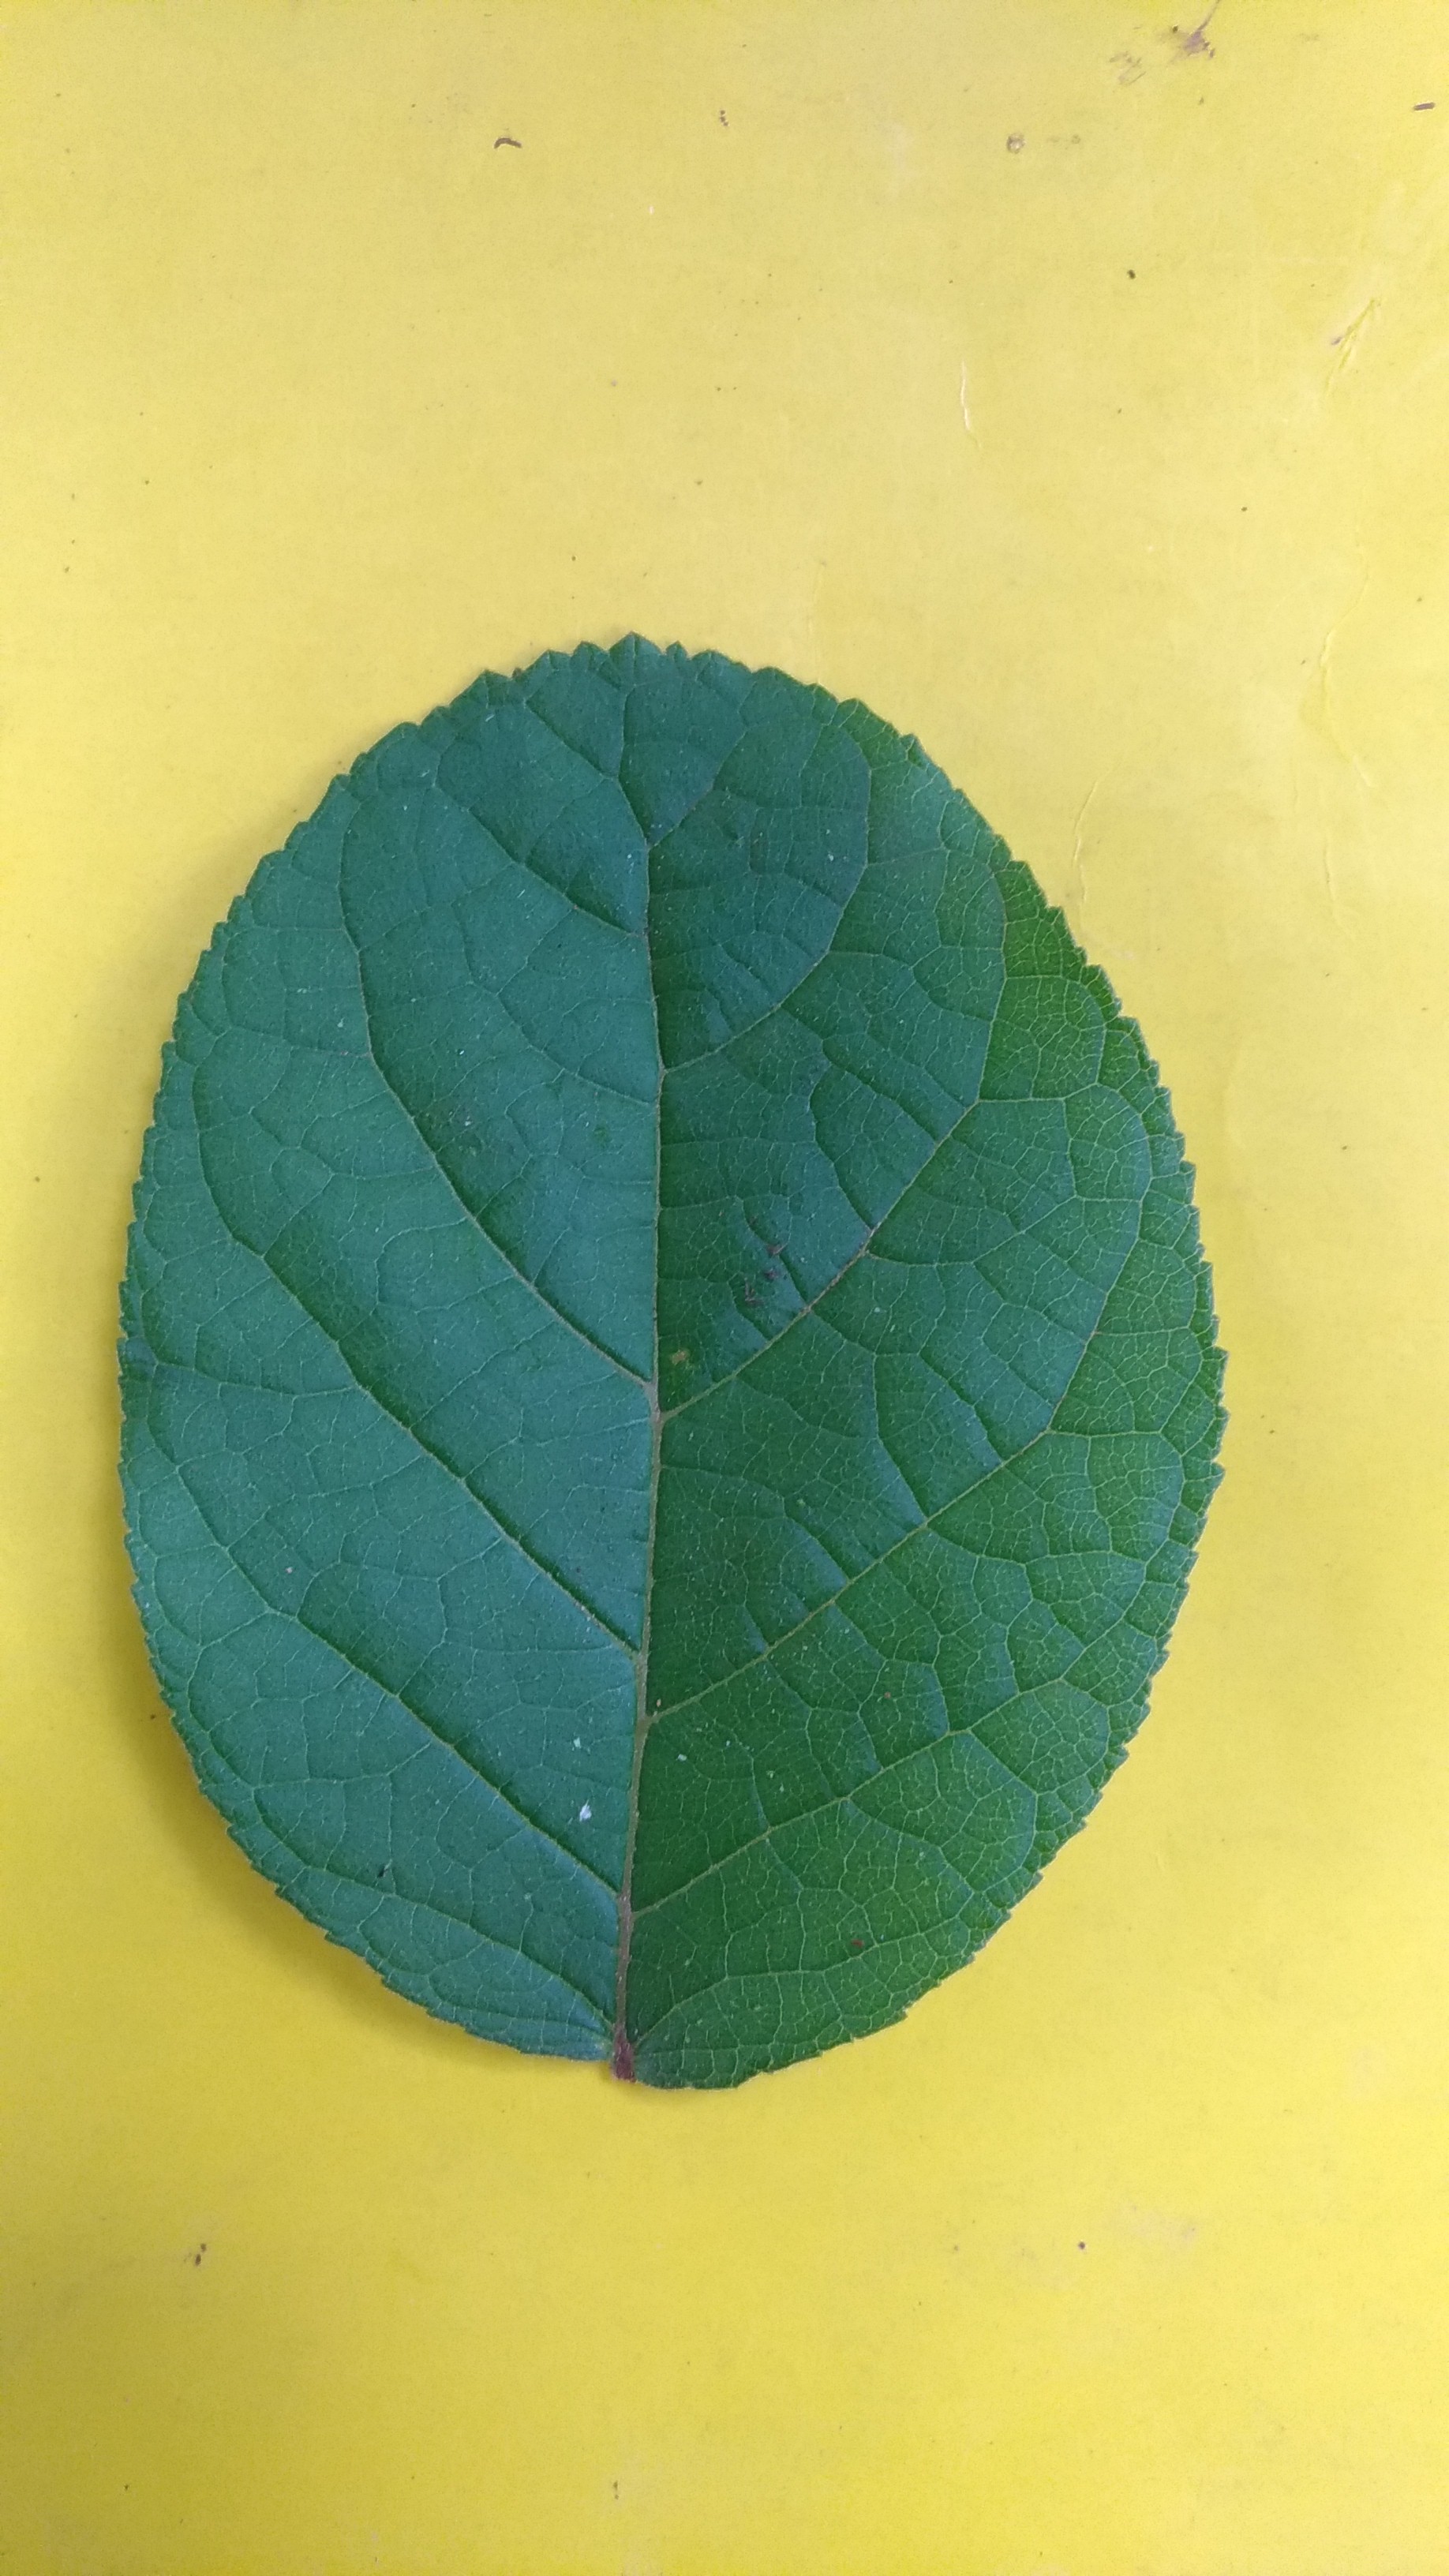
Plant: Padri